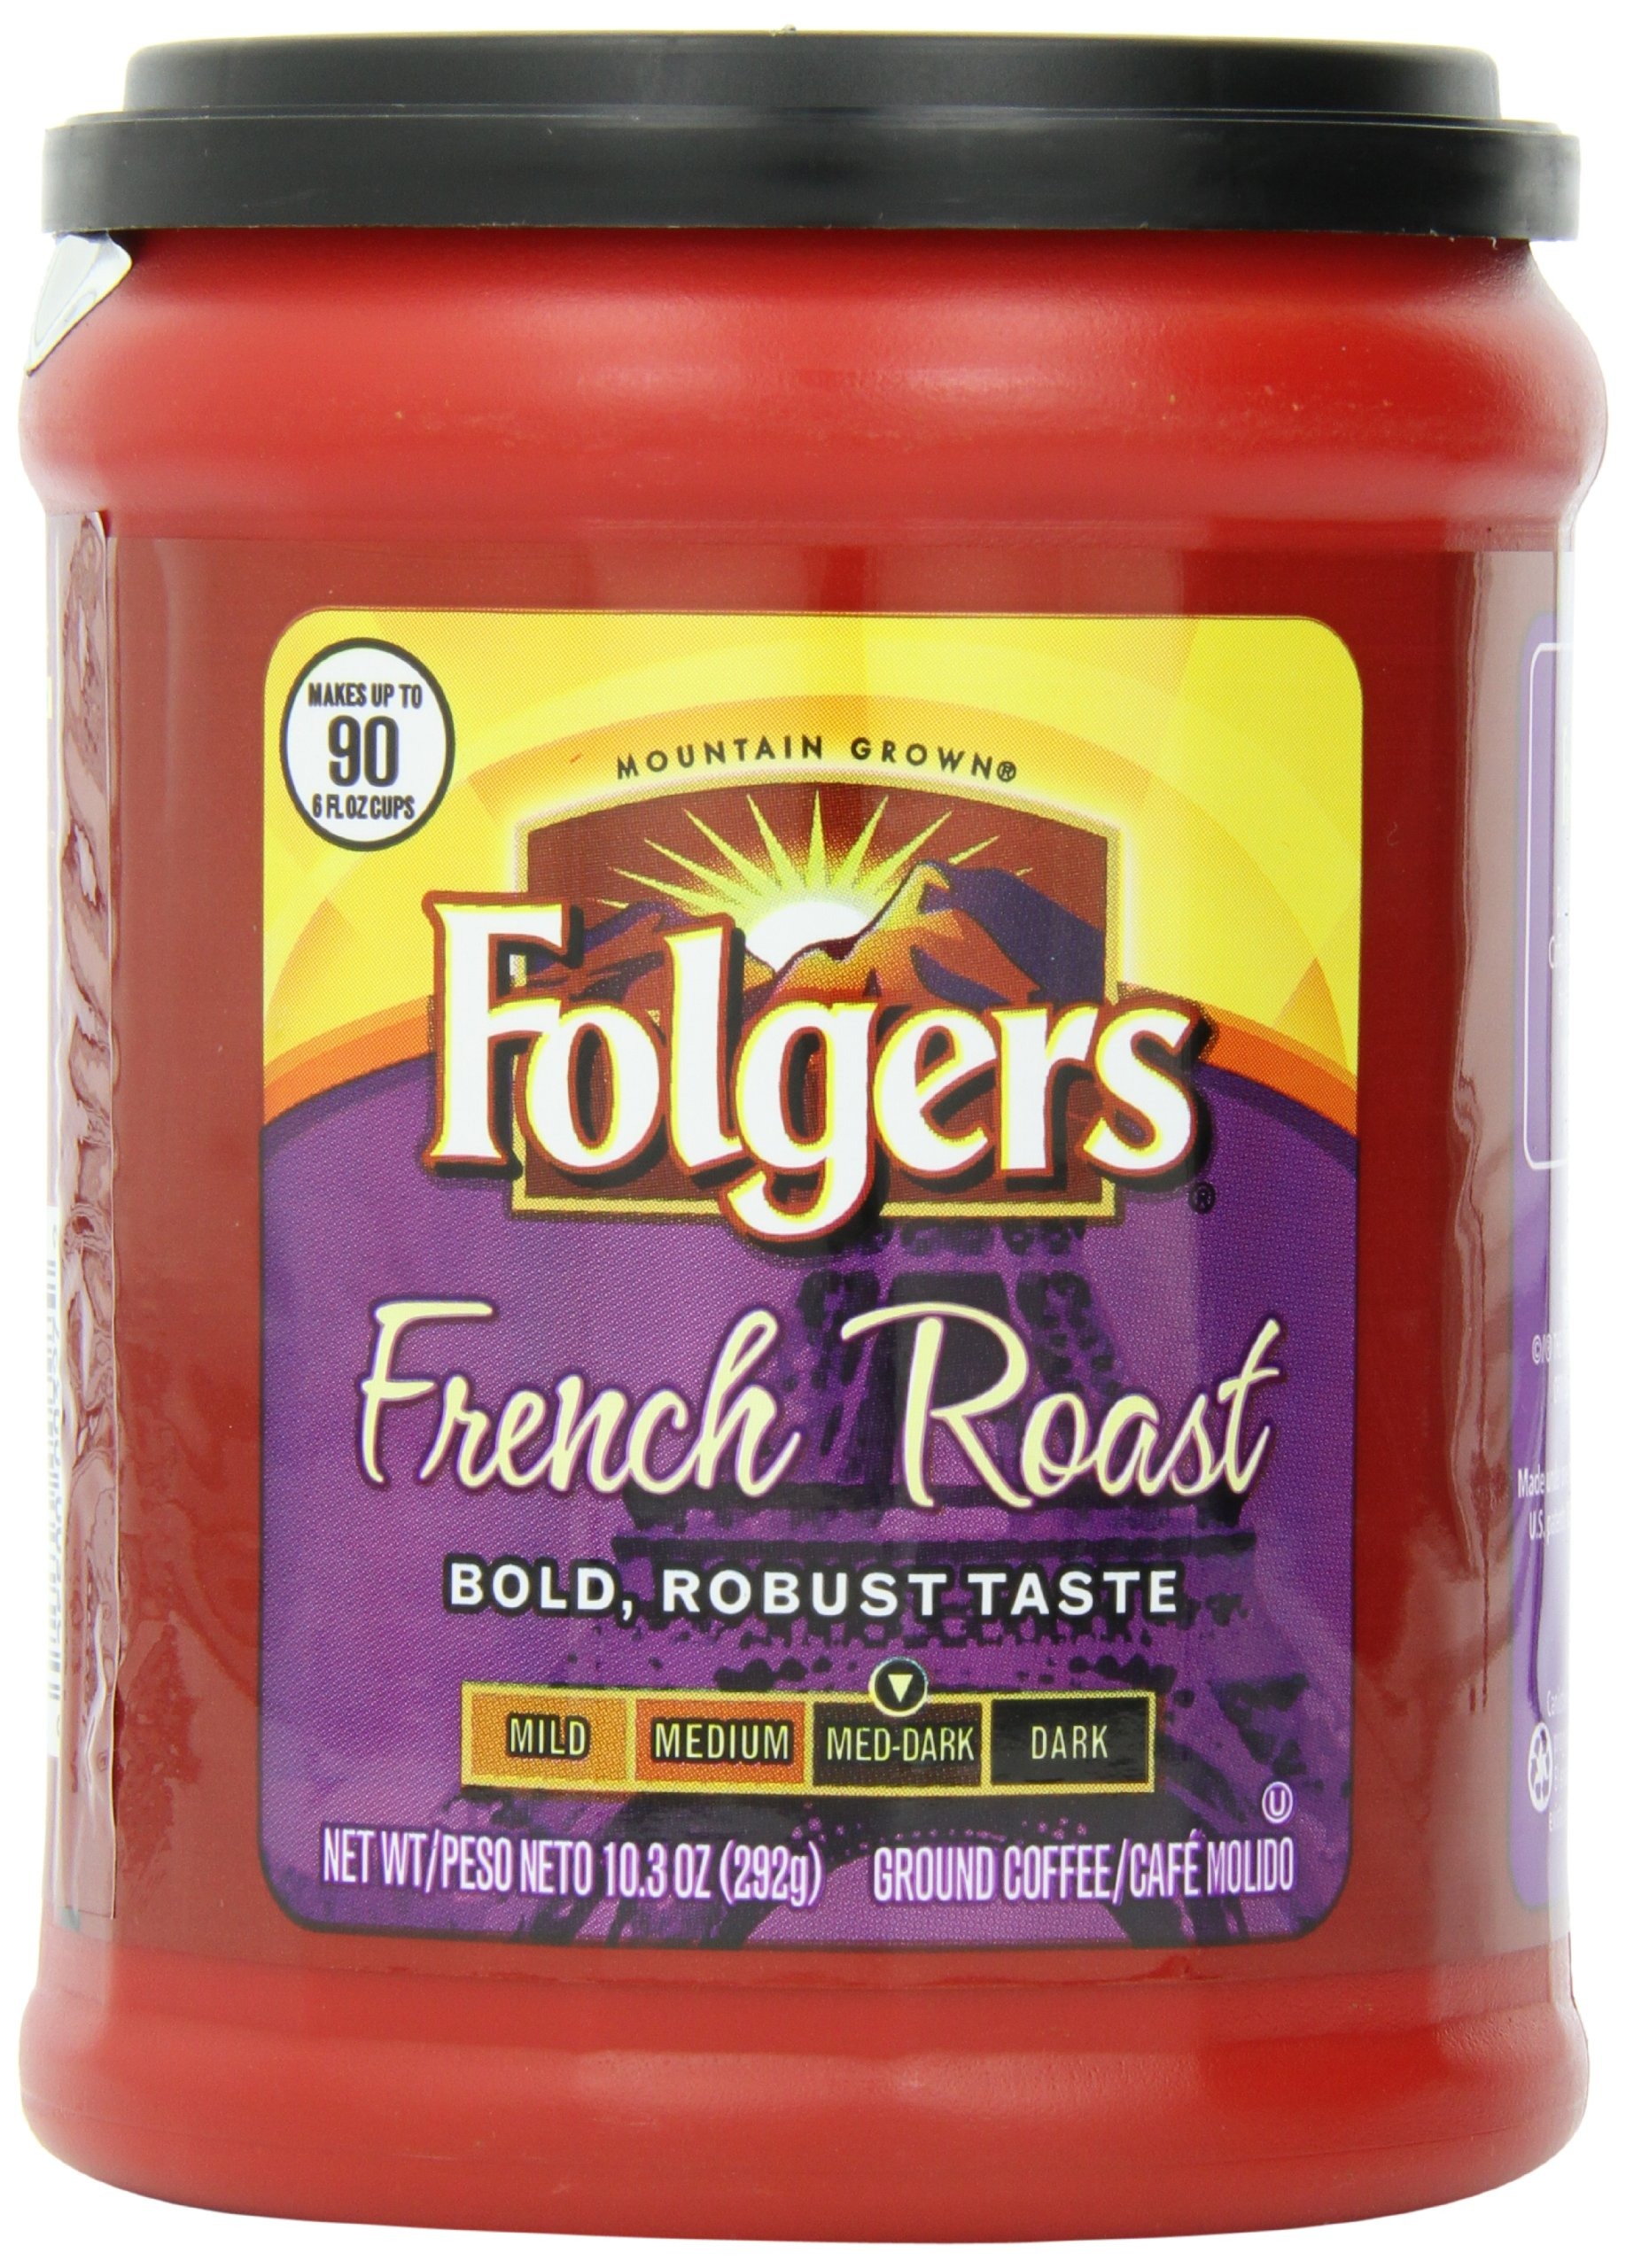
Item Name: Folgers Gourmet Supreme Coffee, 24.2 Ounce
Bullet Point: Folgers French roast coffee, 10.3 Ounce
Value: 10.3
Unit: Ounce

Price: 5.58